The Life and Adventures of Nicholas Nickleby (2001 film)

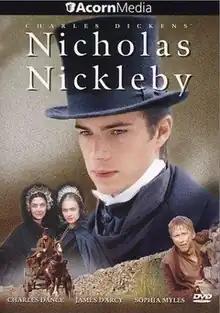
DVD container

The Life and Adventures of Nicholas Nickleby (a.k.a. Nicholas Nickleby) is a British TV film which aired in 2001, directed by Stephen Whittaker, based on the 1839 novel "Nicholas Nickleby" by Charles Dickens.